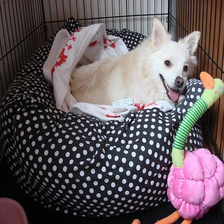
Species: dog
Breed: pomeranian